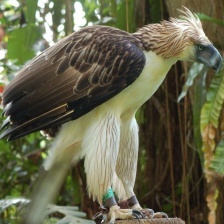
Species: PHILIPPINE EAGLE
Scientific name: PITHECOPHAGA JEFFERYI